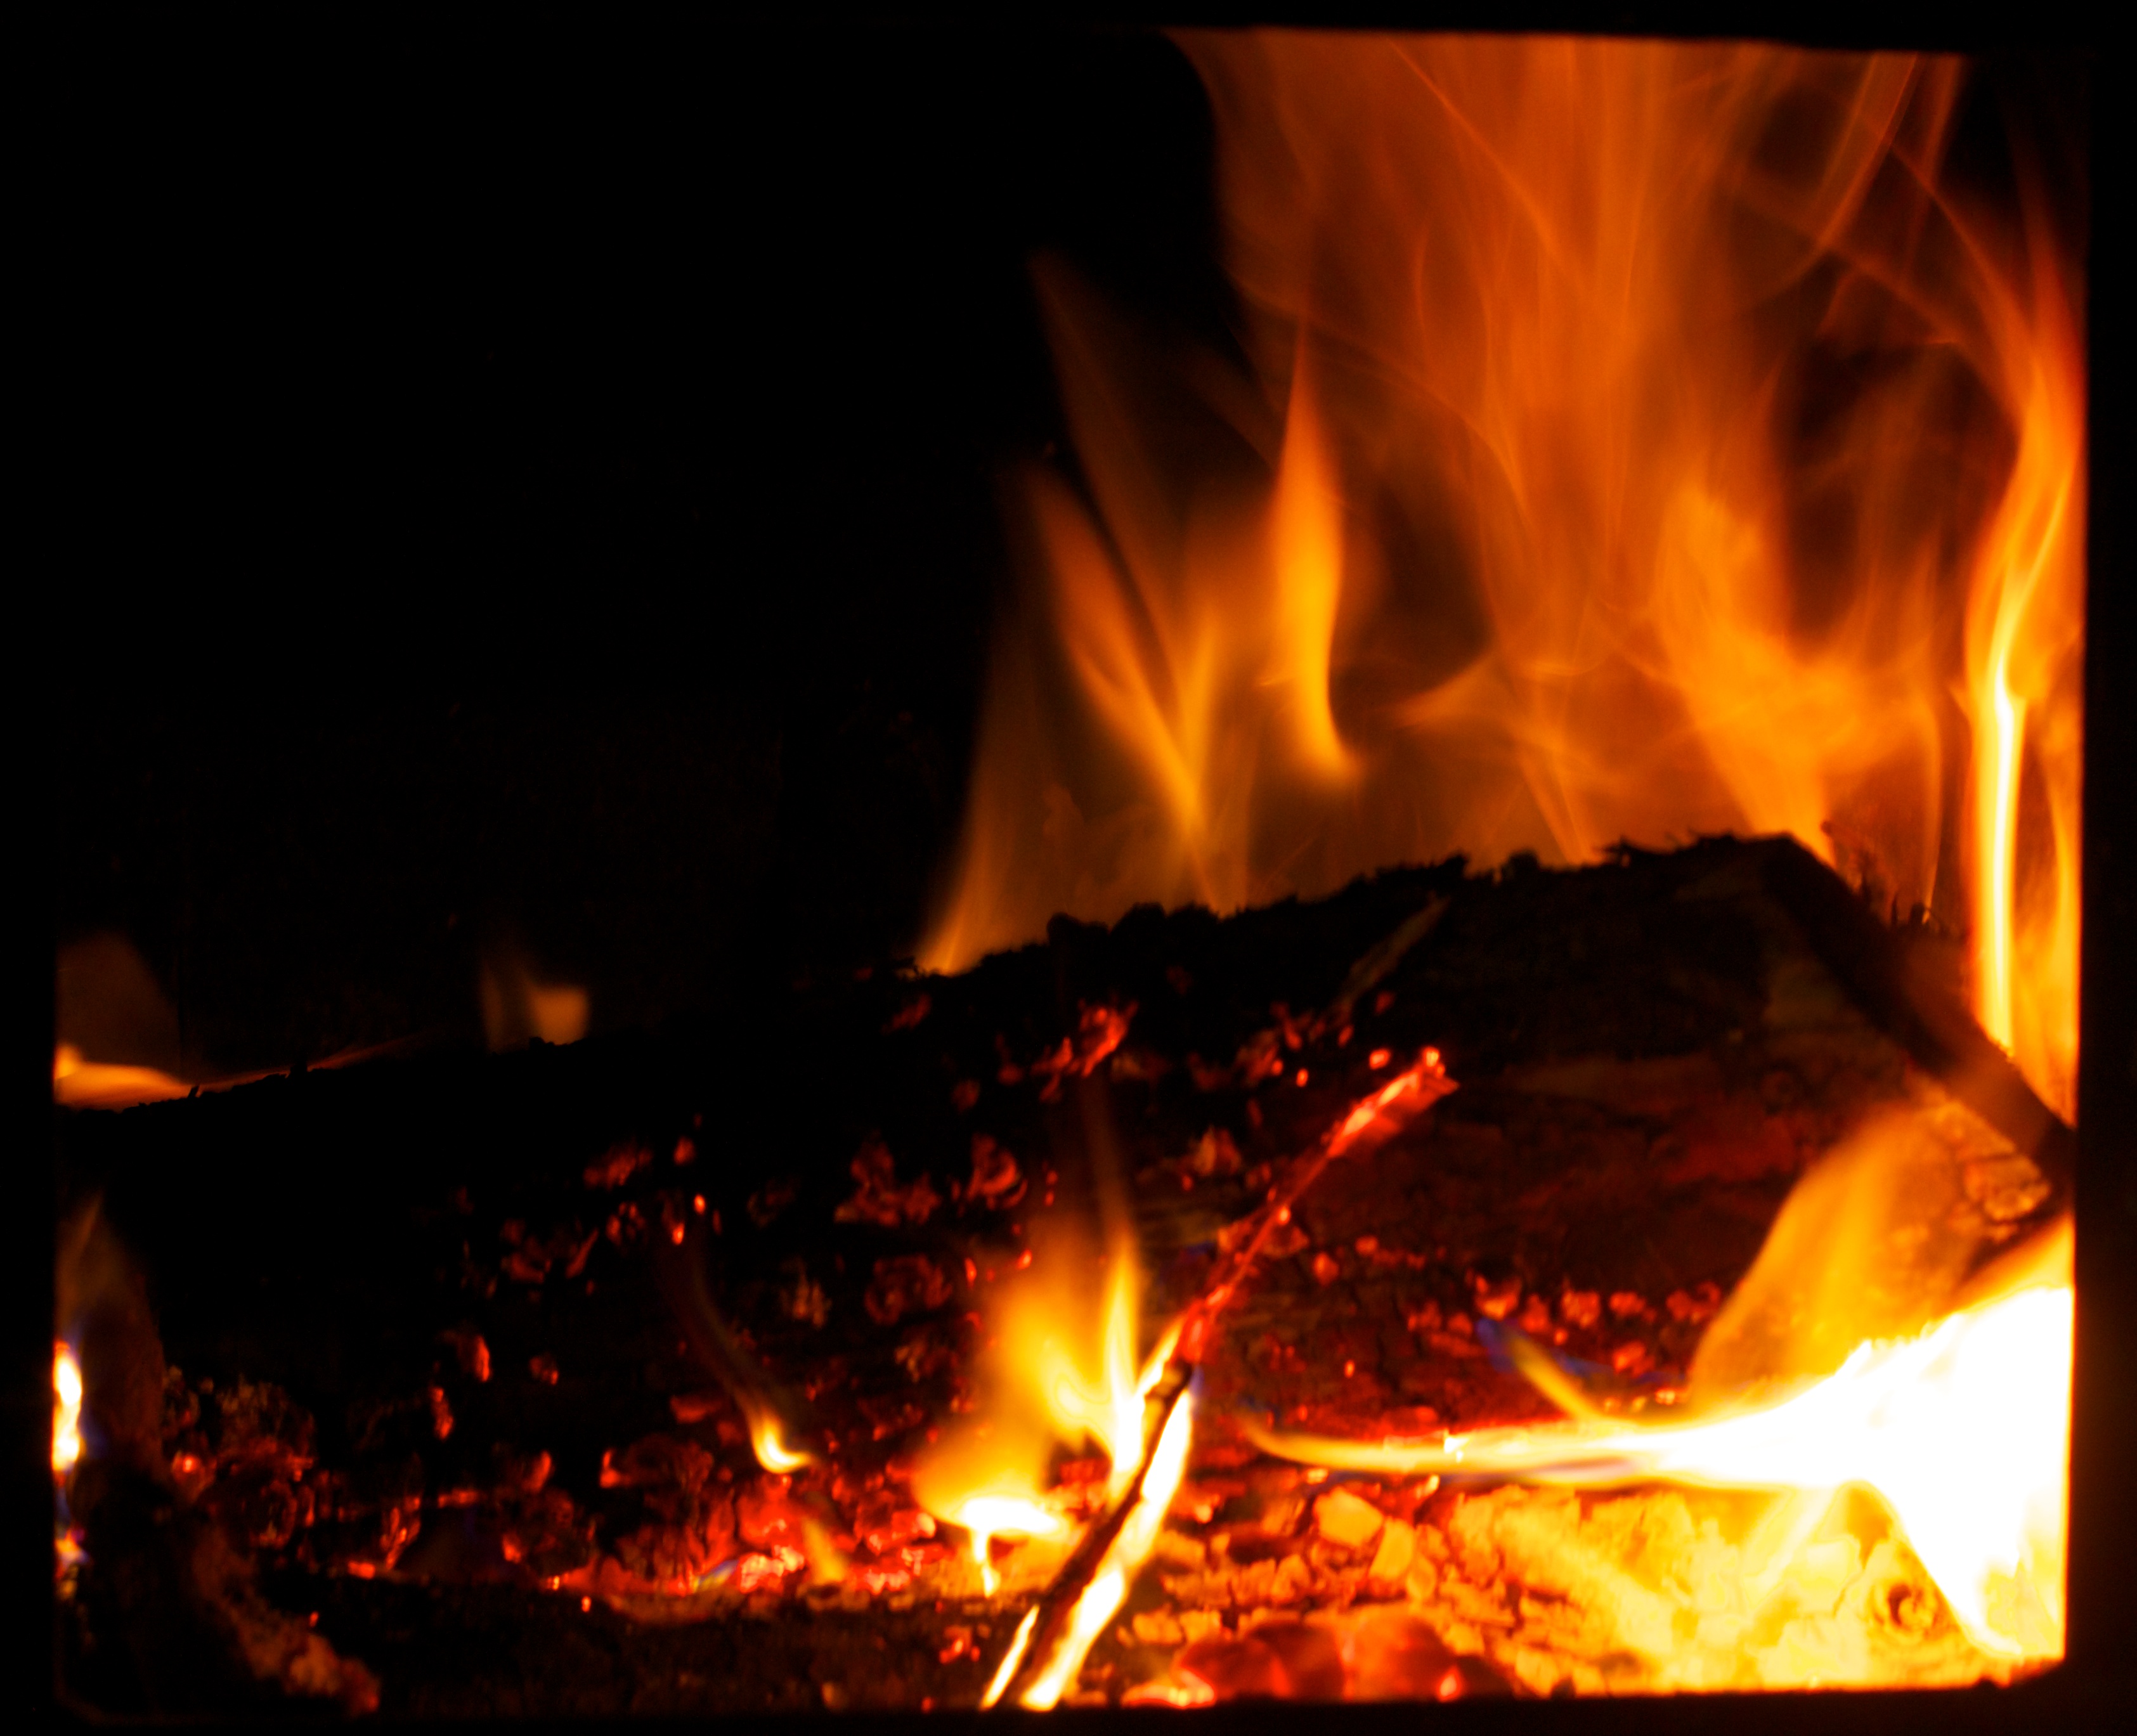
flame, fire, firewood, campfire, bonfire, 2010365, geological phenomenon